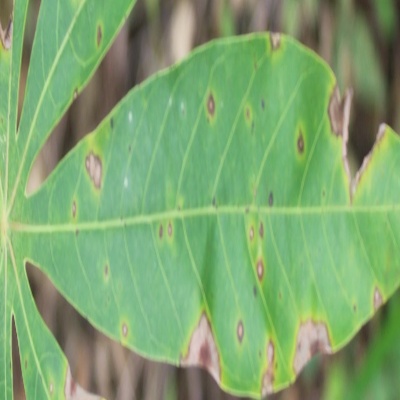
Crop: Cassava
Condition: brown spot